Montorio Veronese

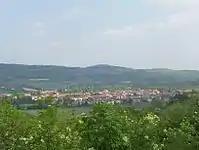

Montorio Veronese is a frazione of Verona in Northern Italy. It is part of the 8th "Circoscrizione" (district) of the town, and is located 6 km North-East of the town centre of Verona, near Ponte Florio, Mizzole, Borgo Venezia and San Michele Extra. The village used to have 6358 inhabitants in 2002.